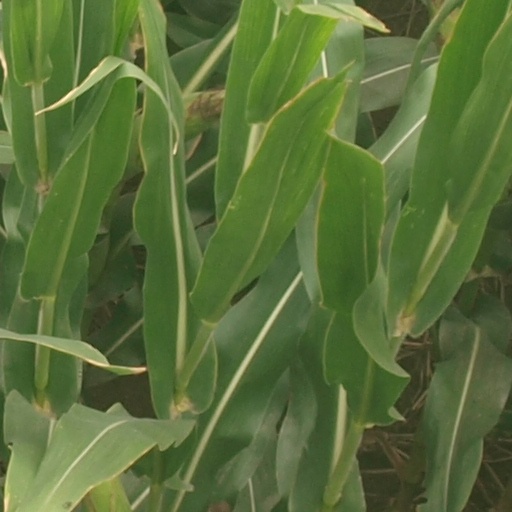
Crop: maize; corn